Taxation in Lithuania

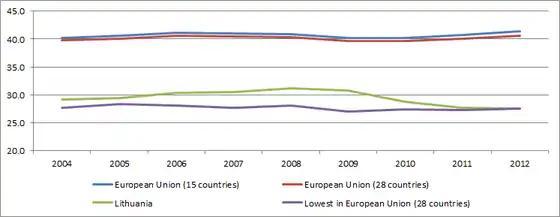
Total receipts from taxes and social contributions as % of GDP

Personal income tax ( or GPM) is levied on residents and certain non-residents. Residents are taxed on their worldwide income, including income from employment, self-employment, investment income and capital gains. Non-residents may be taxed on certain types of income deemed to originate in Lithuania, including employment income, interest, income from distributed profit and income arising from real estate or other property. Relief from double taxation is available in some cases.